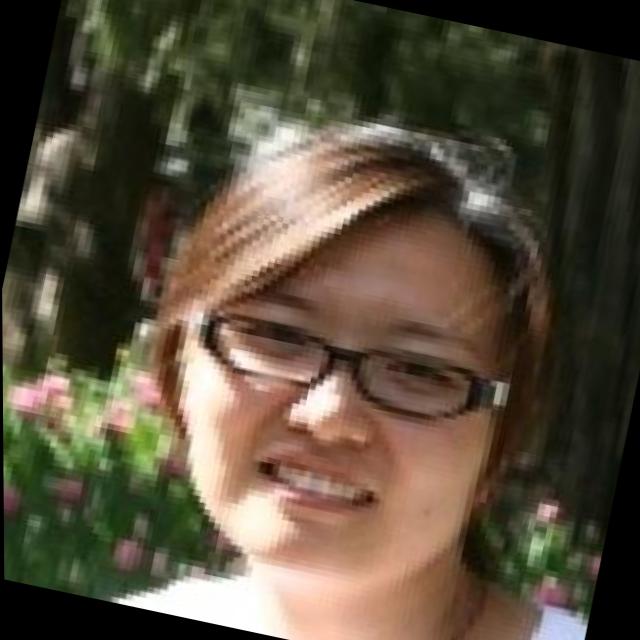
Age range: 21-44